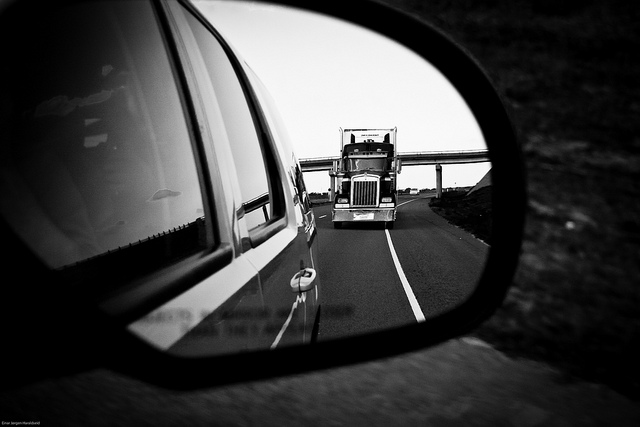
A rear view mirror view shows a truck coming up behind.

A semi truck is seen in the reflection of a rear view mirror.

A large truck is shown in a rear view mirror.

The reflection of a truck in the side view mirror.

The from of a semi truck seen from a car's side mirror